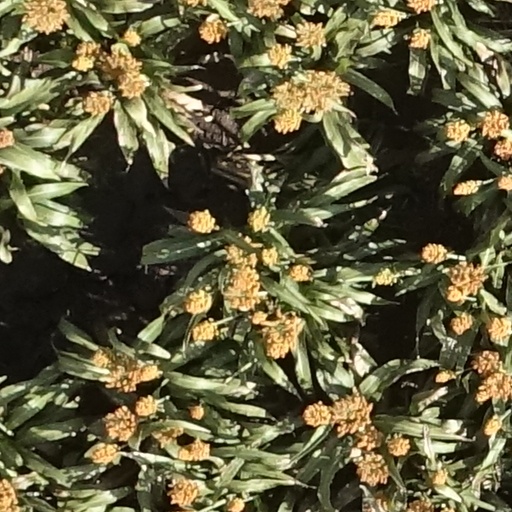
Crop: sorghum